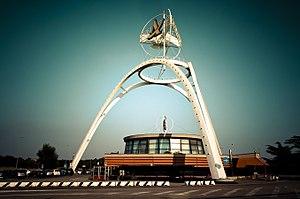
Autogrill est une entreprise de restauration italienne, basée à Rozzano en Italie et cotée à la bourse de Milan, dont l'origine remonte à 1928. Il est le leader mondial de la restauration aux services des voyageurs et réalise les deux-tiers de son activité à l'international. Le groupe possède un réseau de 4 500 points de ventes repartis dans 28 pays, qui servent 800 millions de clients chaque année, principalement dans les aéroports, les autoroutes et les gares. La famille Benetton en est le principal actionnaire, à travers Edizione Holding avec 57,1 % du capital.